Tanja Stadler

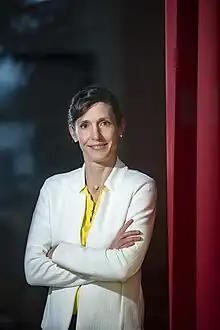
Stadler in 2023

Tanja Stadler is a mathematician and professor of computational evolution at the Swiss Federal Institute of Technology (ETH Zurich). She’s the current president of the Swiss Scientific Advisory Panel COVID-19 and Vize-Chair of the Department of Biosystems Science and Engineering at ETH Zürich.